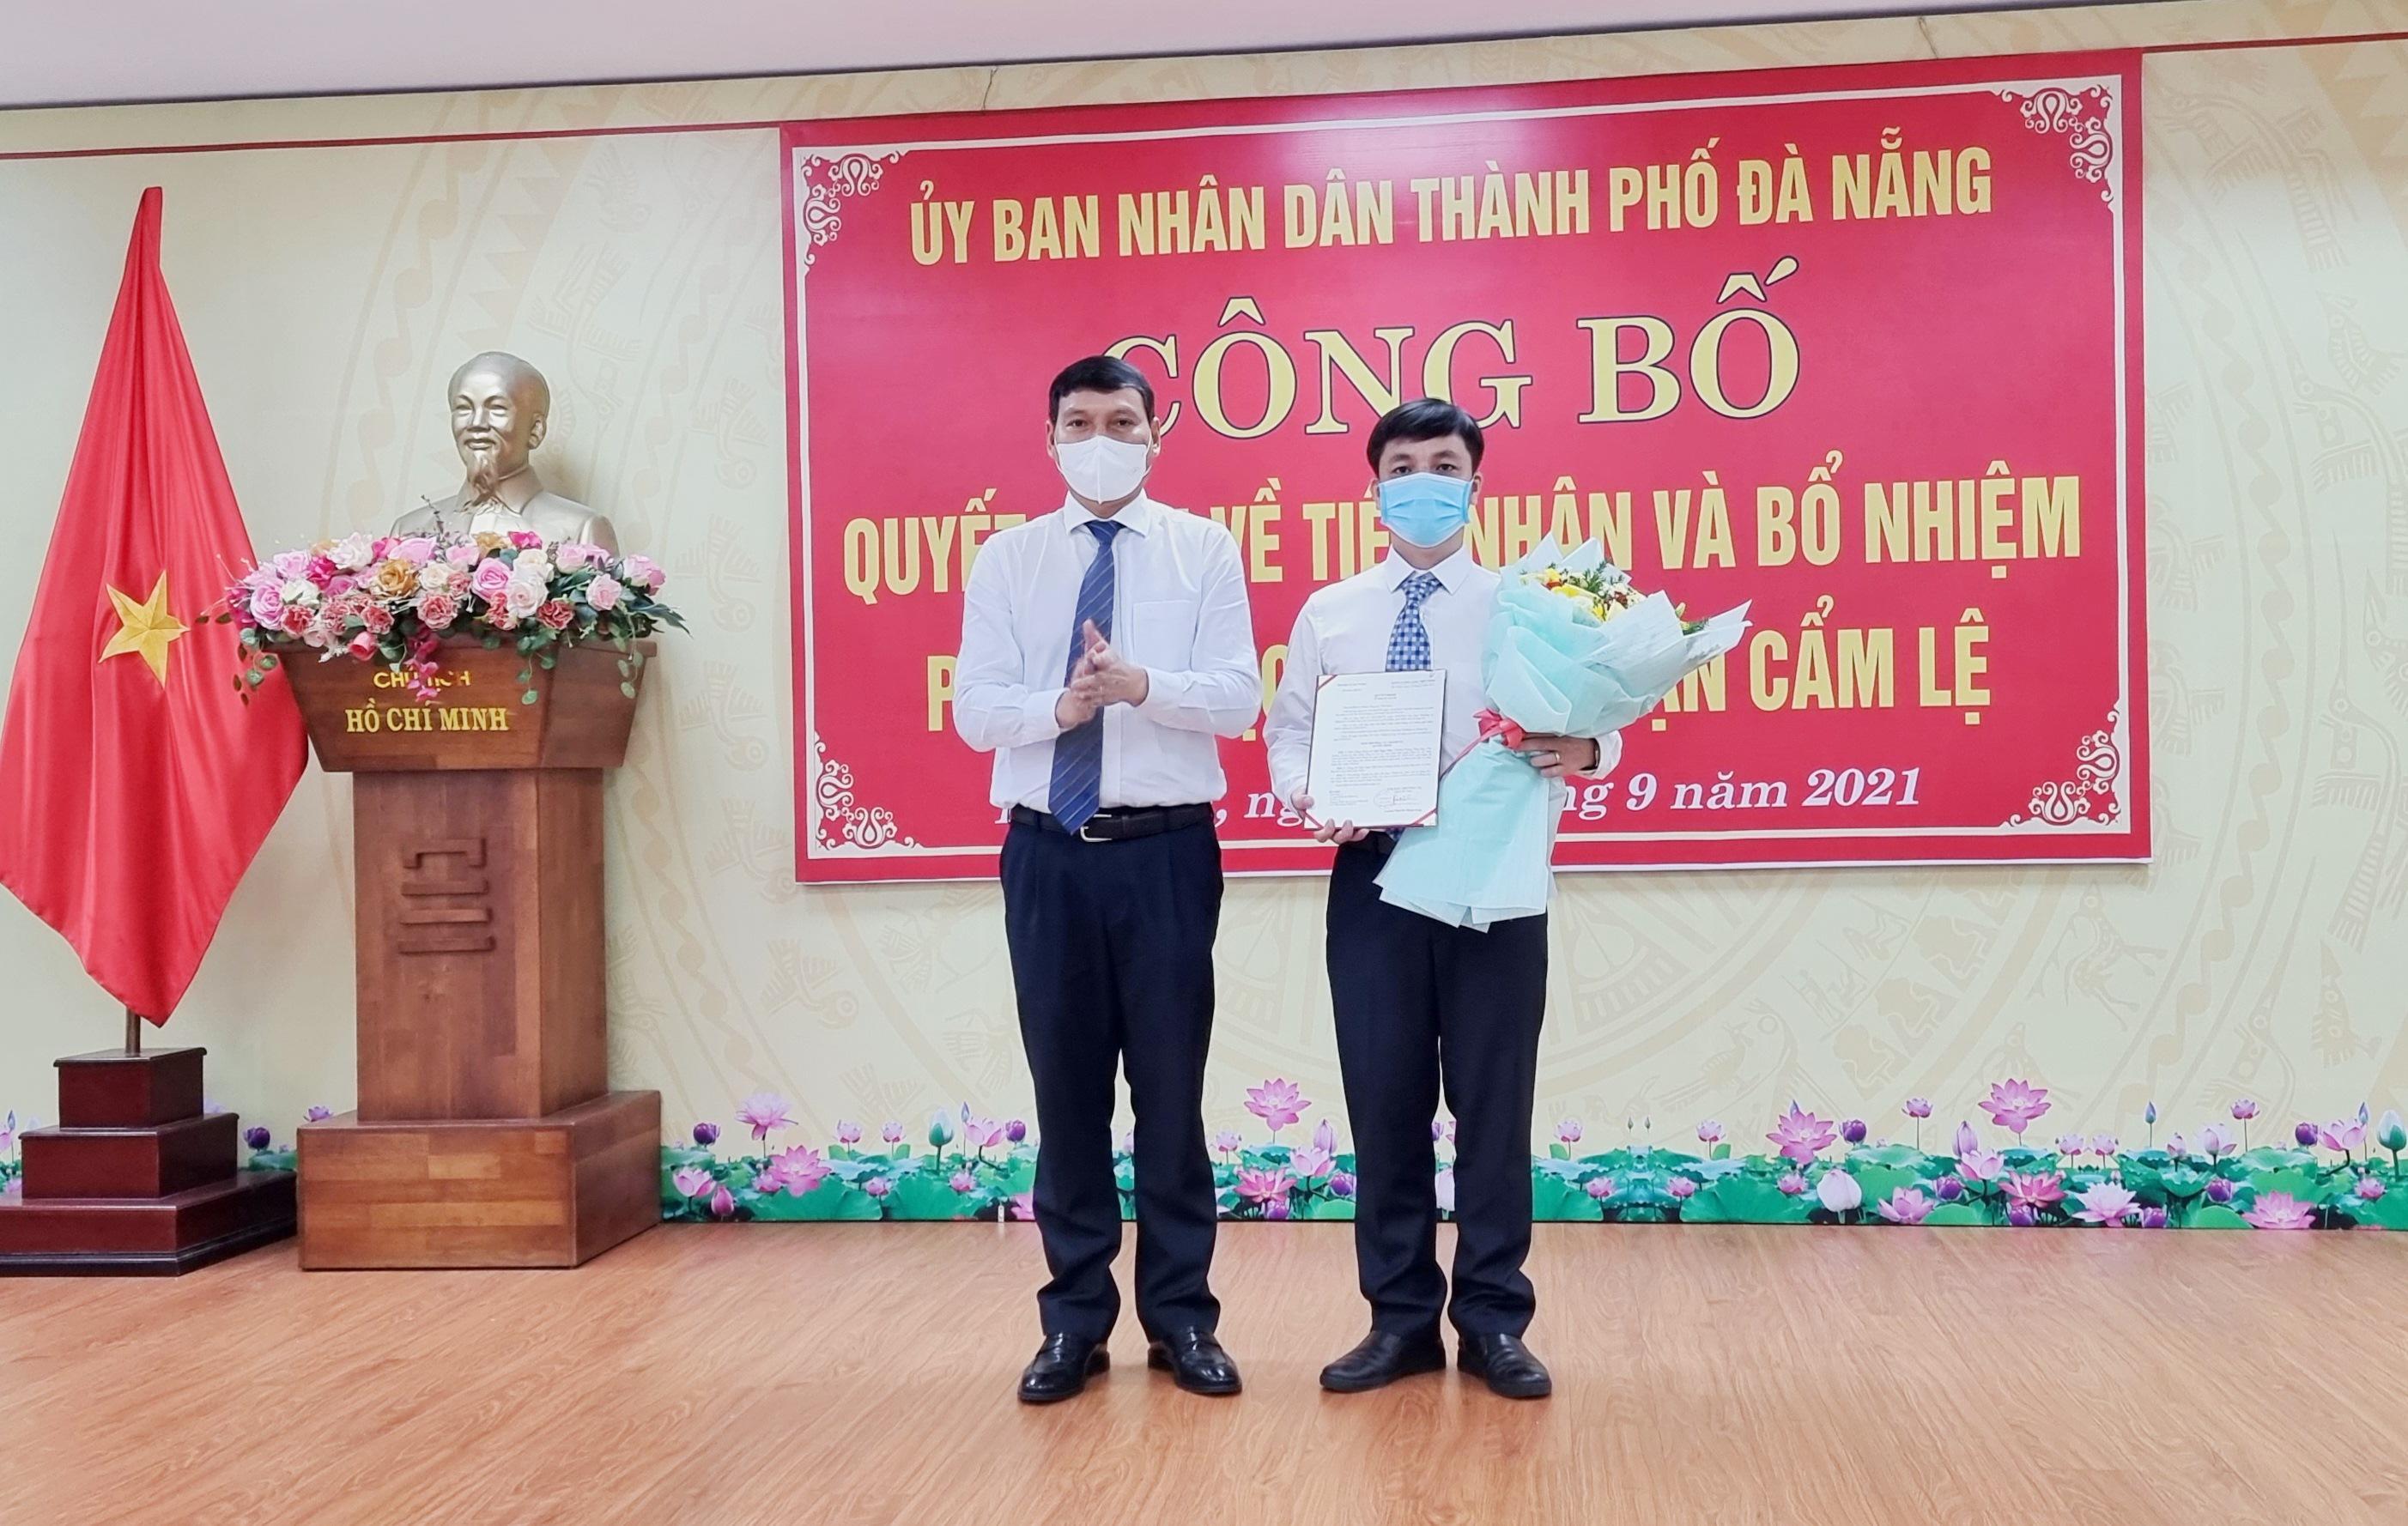
người đàn ông bên phải đang cầm trên tay một cái bằng chứng nhận và một bó hoa